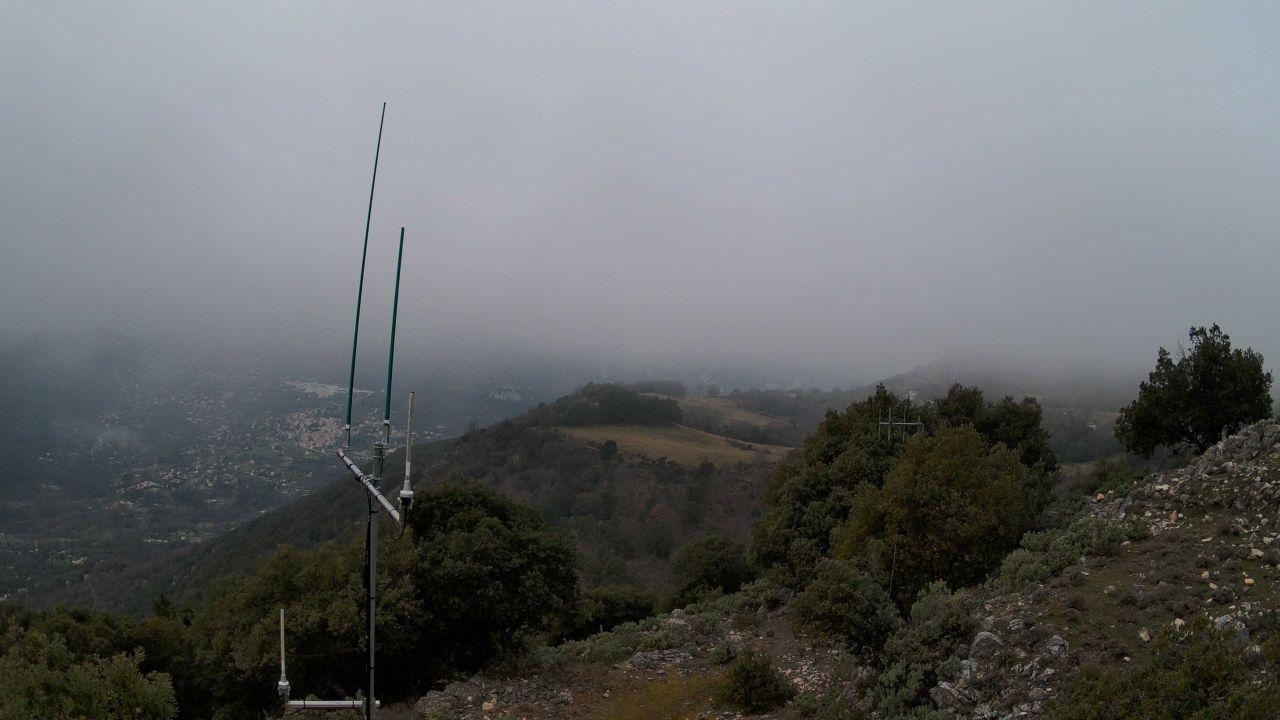
Fire: no
Smoke: no